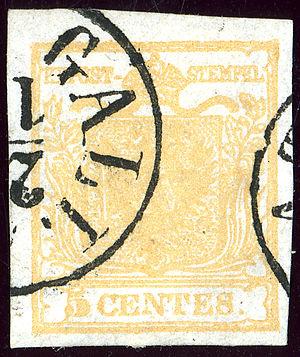
Gallarate est une ville italienne d'environ 51 000 habitants, située dans la province de Varèse, dans la région Lombardie, dans le nord-ouest de l'Italie. Elle est la troisième ville la plus peuplée de la province, la 14ᵉ de Lombardie et la 137ᵉ d'Italie.